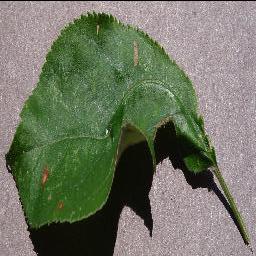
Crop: apple
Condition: black_rot